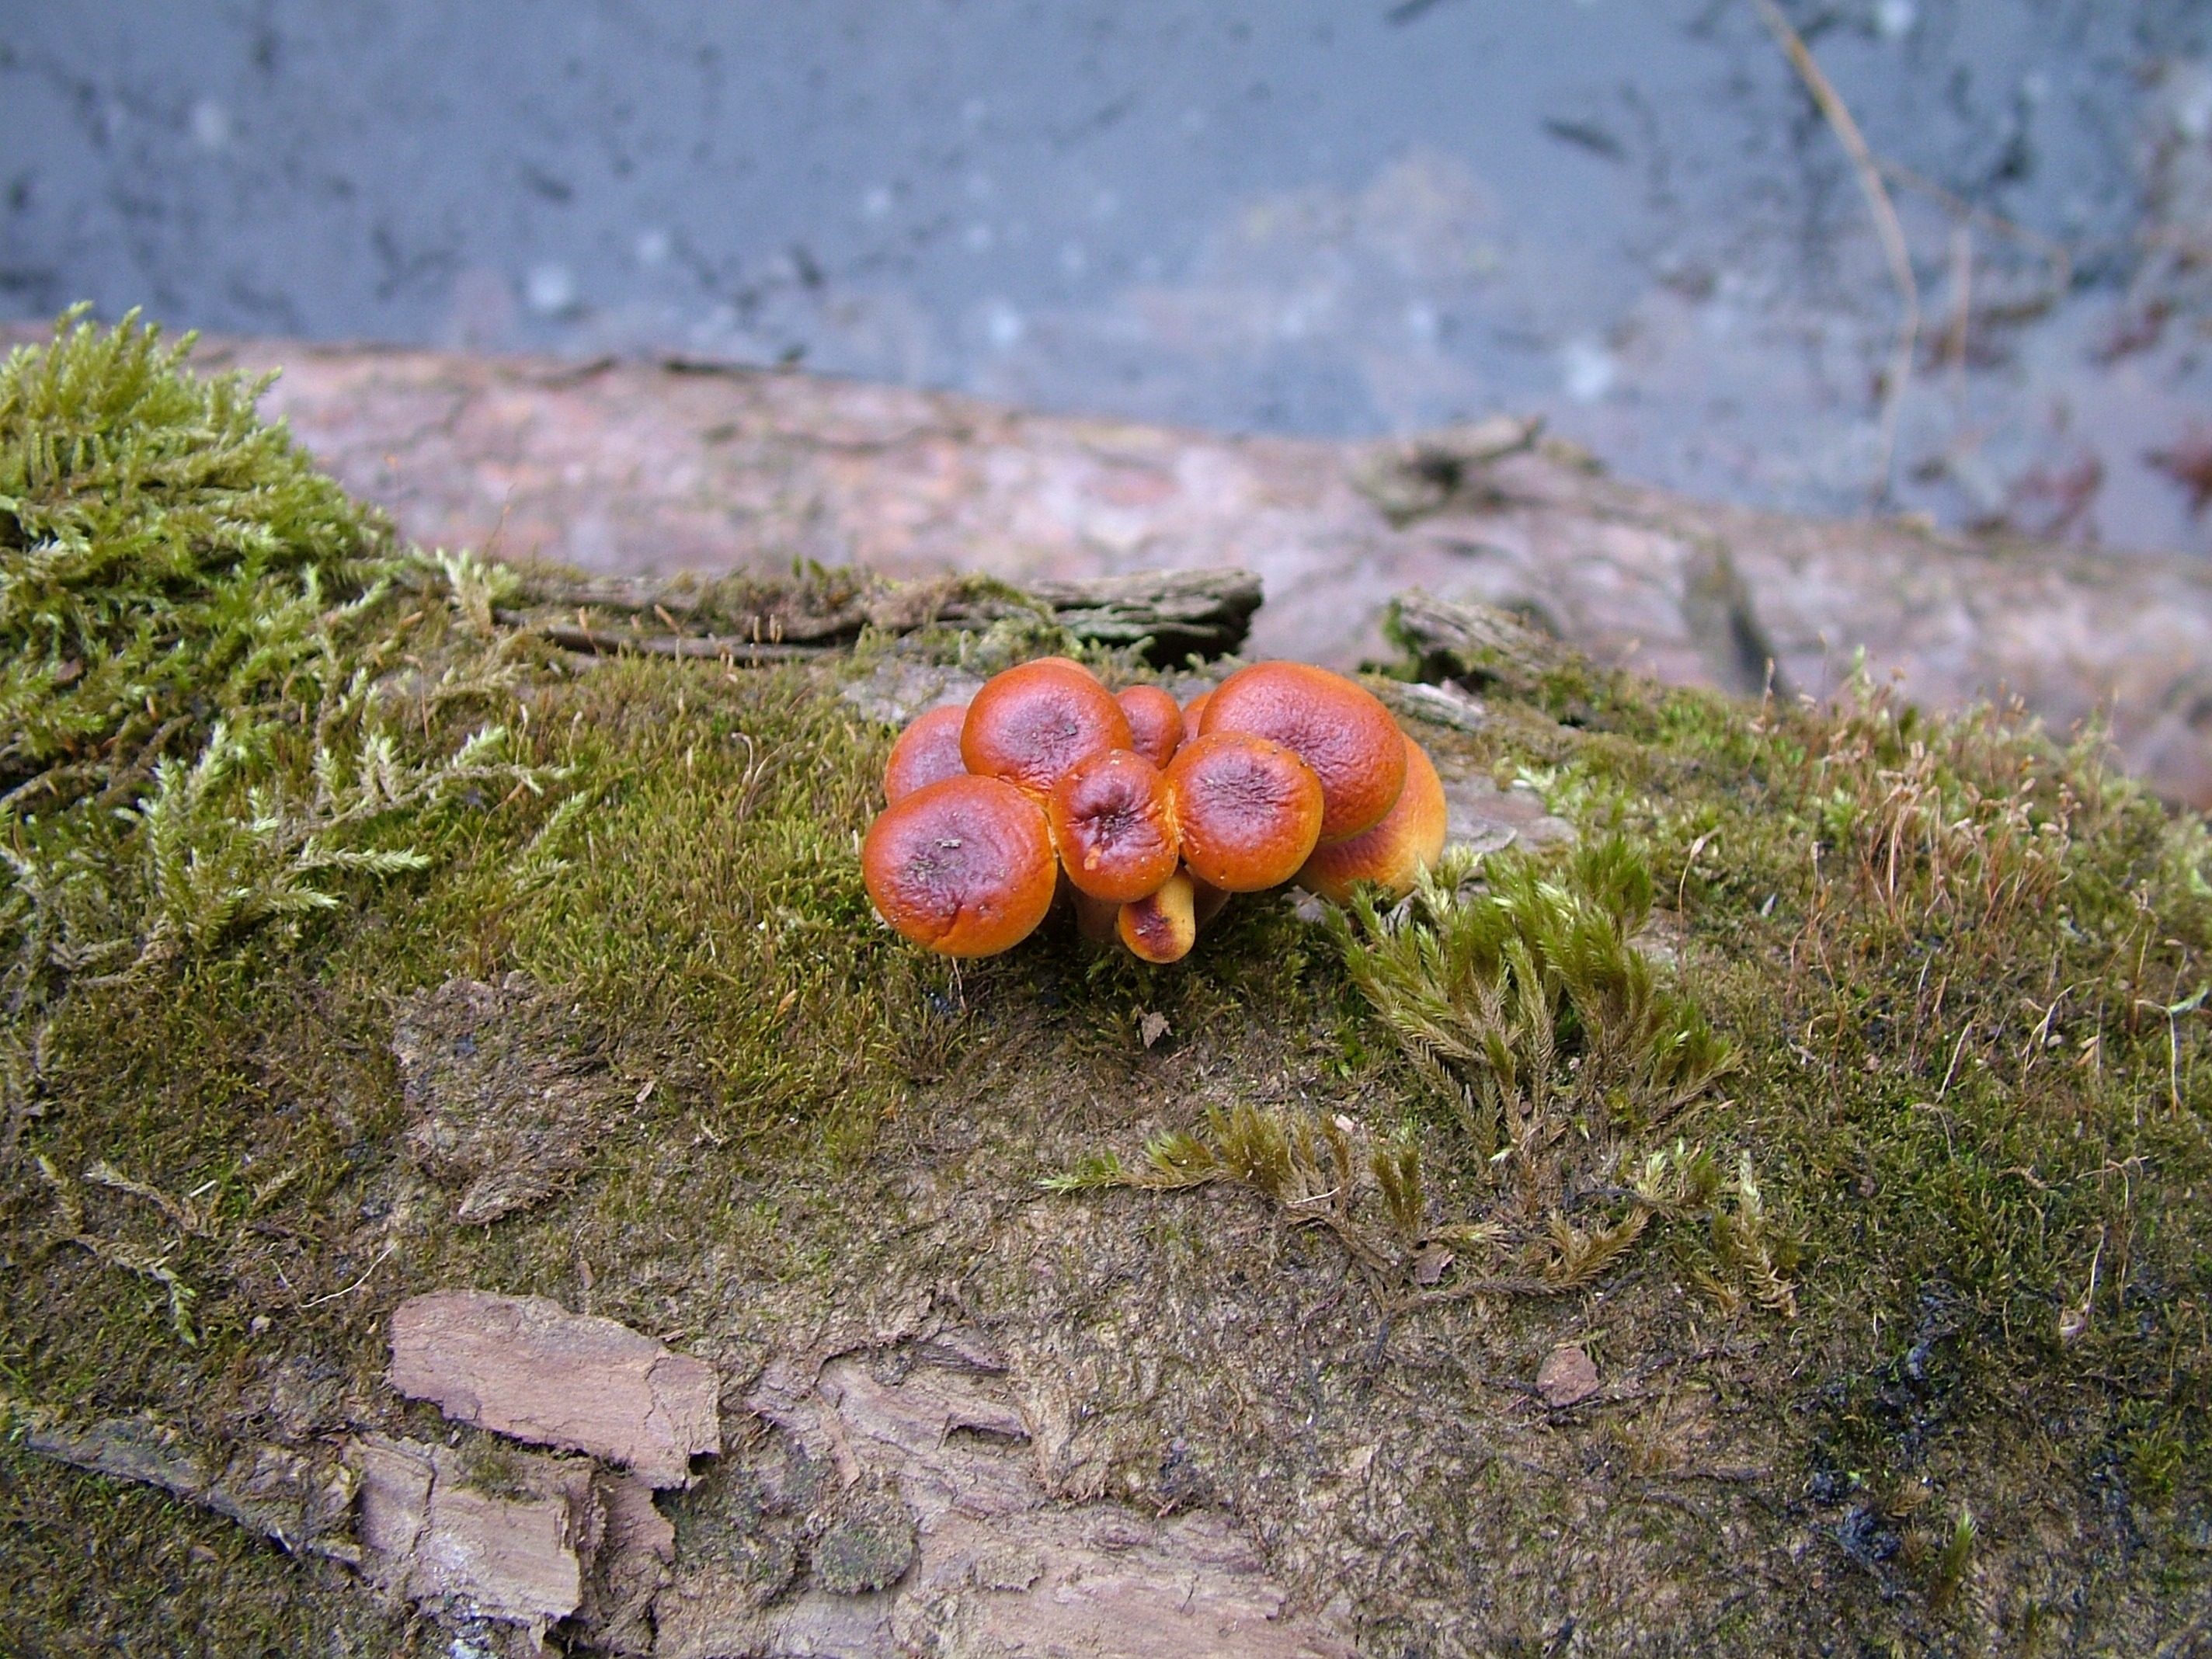
nature, leaf, flower, wildlife, autumn, soil, mushroom, flora, fauna, fungus, fungi, mushrooms, toadstools, bulgaria, macro photography, chirren, god's bridge